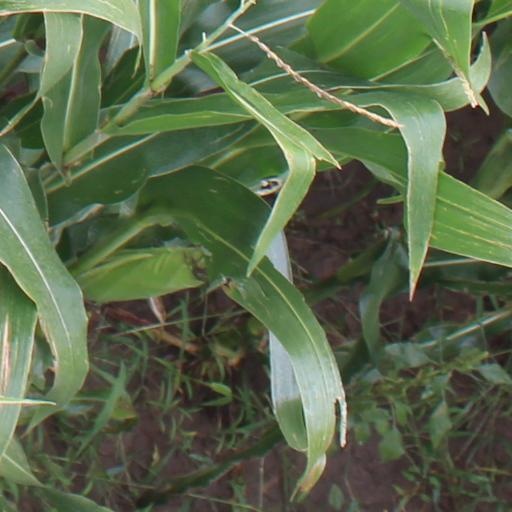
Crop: maize; corn